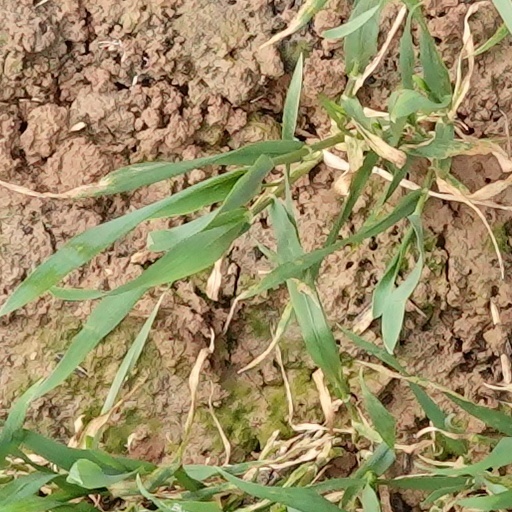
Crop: wheat